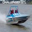
Label: ship